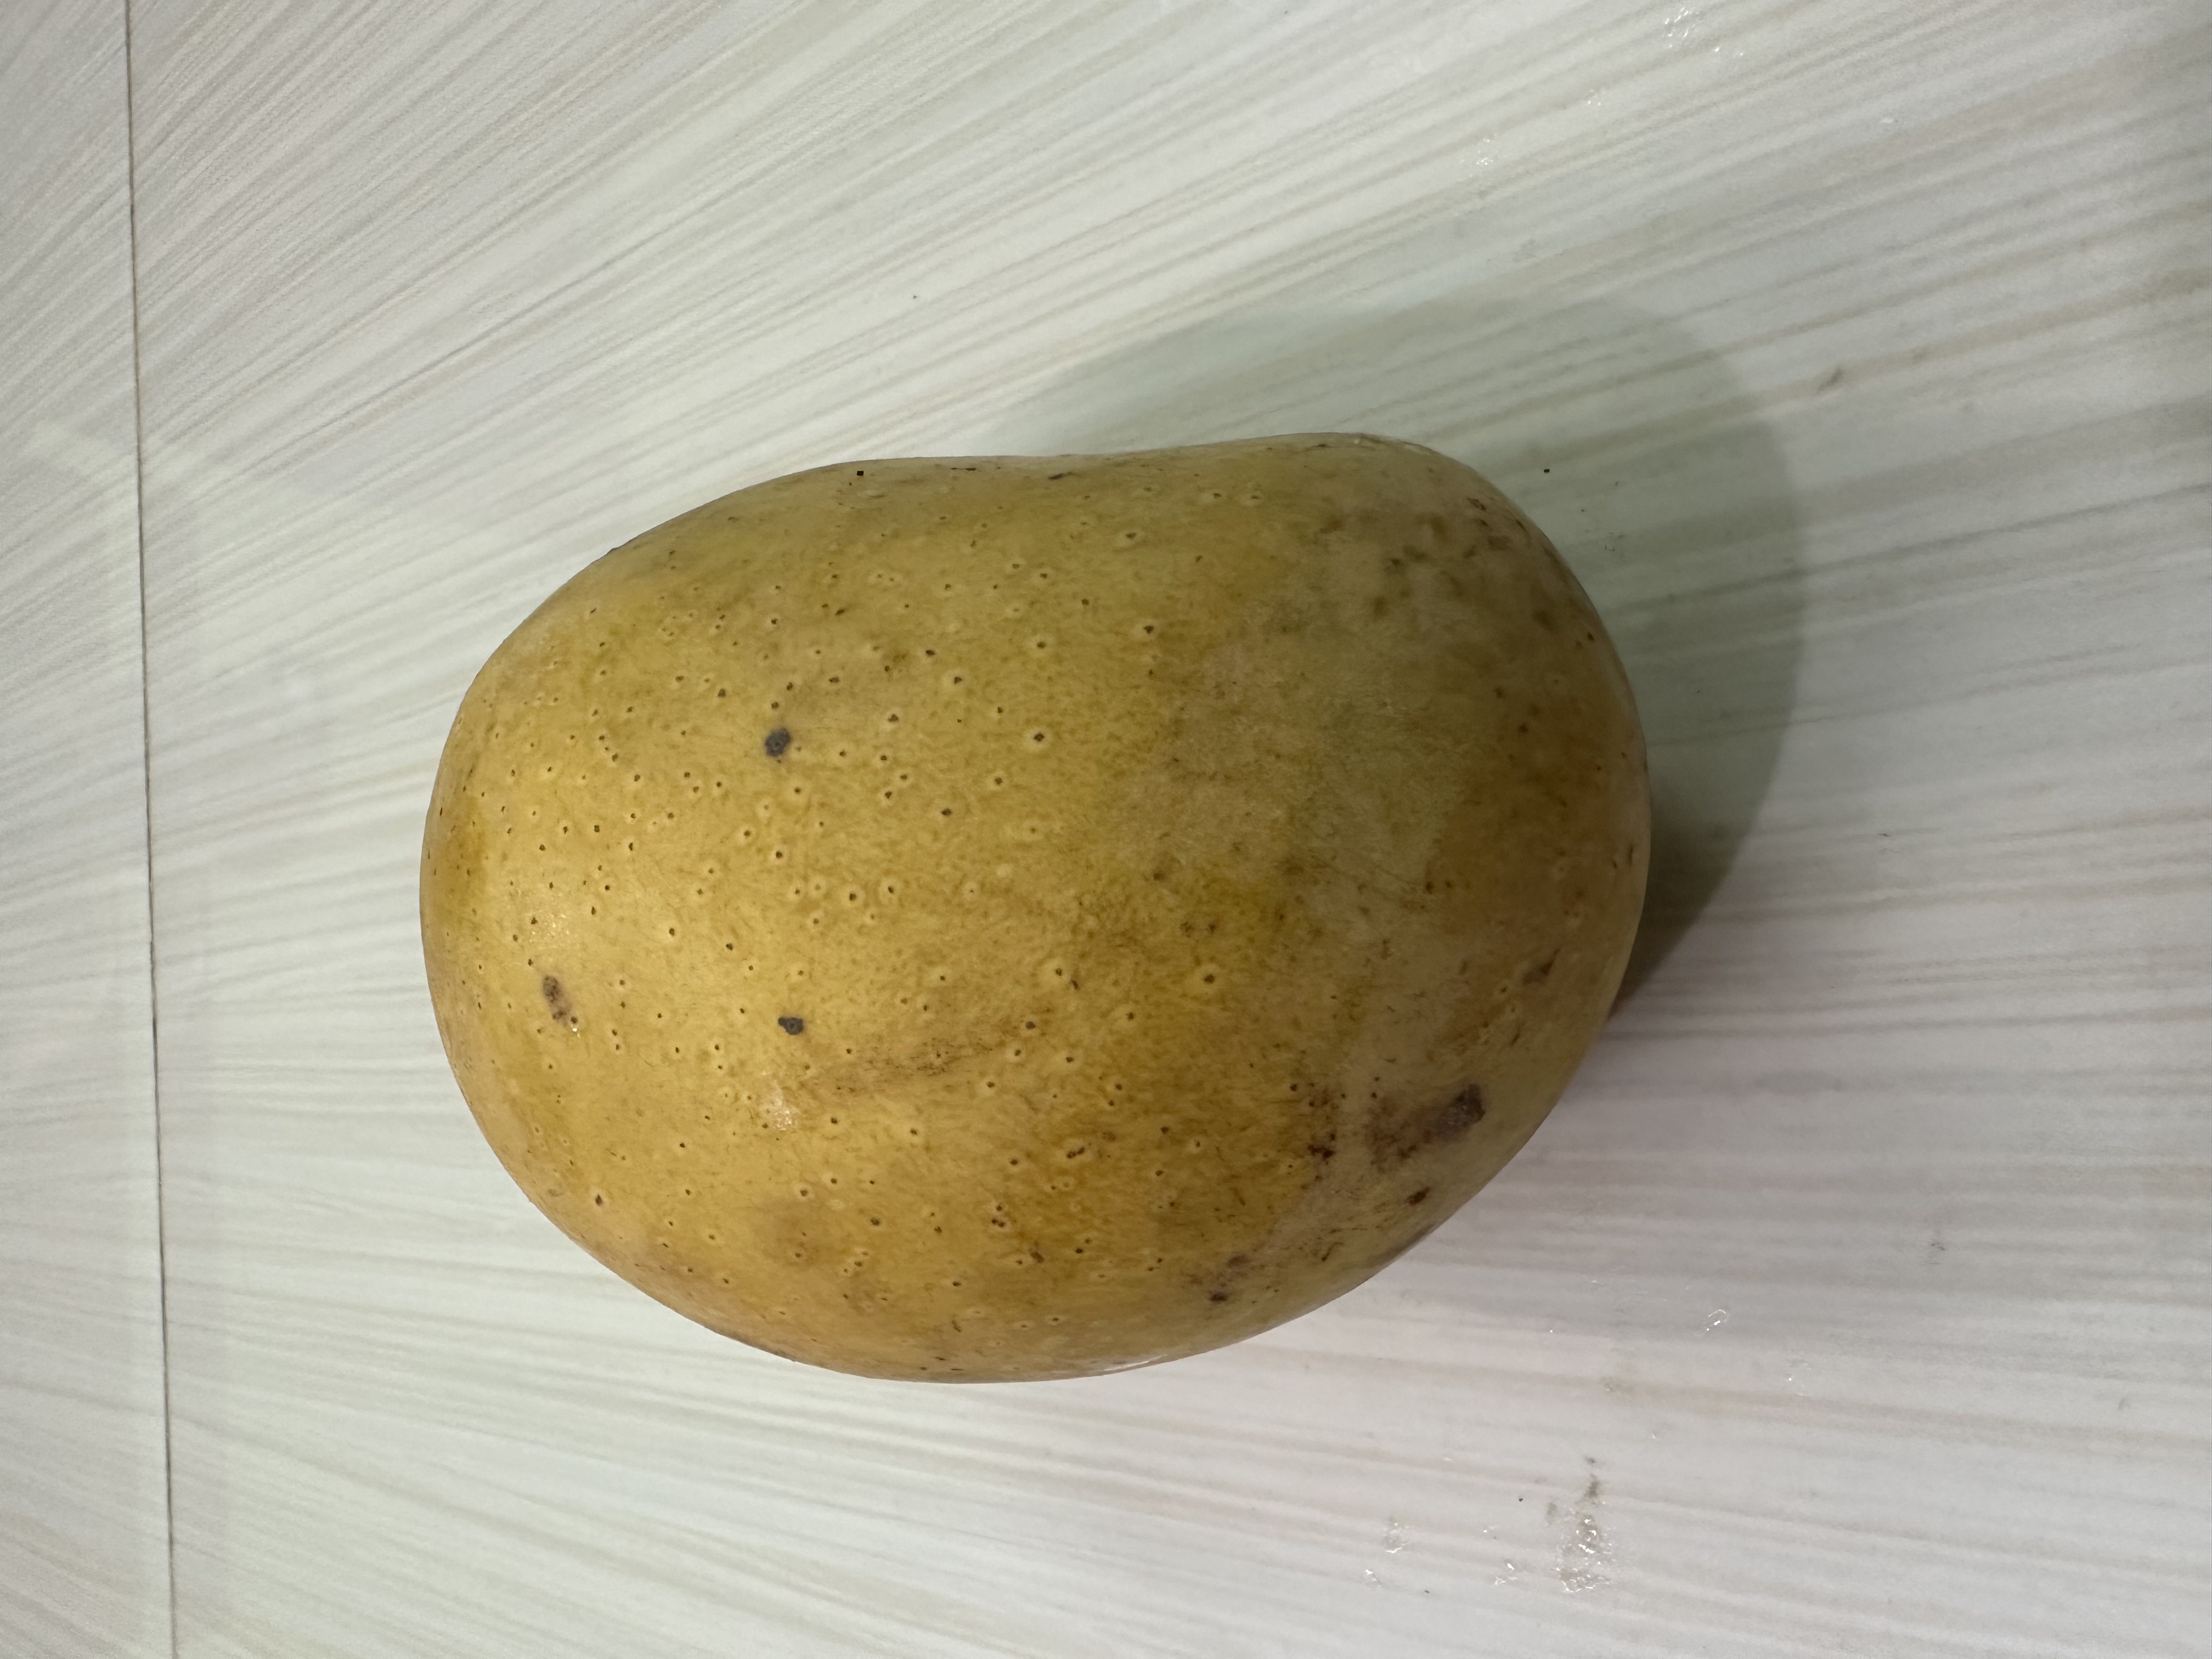
Mango variety: Kanchon Langra